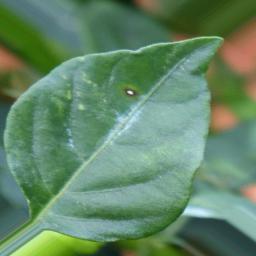
Label: cercospora